Felicity Huffman

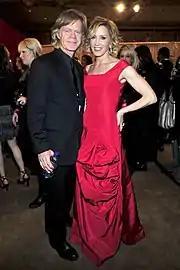
Huffman and Macy at The Heart Truth in February 2010

Huffman debuted on the big screen in 1988 with a small role in Mamet's film "Things Change". Two years later, she appeared as Minnie, a Harvard law school student in the courtroom drama "Reversal of Fortune". Her other credits include 1992 thriller "" with Donald Sutherland and Tim Matheson, "The Water Engine" opposite William H. Macy, and supporting roles on "The Heart of Justice" (1992), "Hackers" (1995), "Harrison: Cry of the City" (1996) and "The Underworld" (1997).